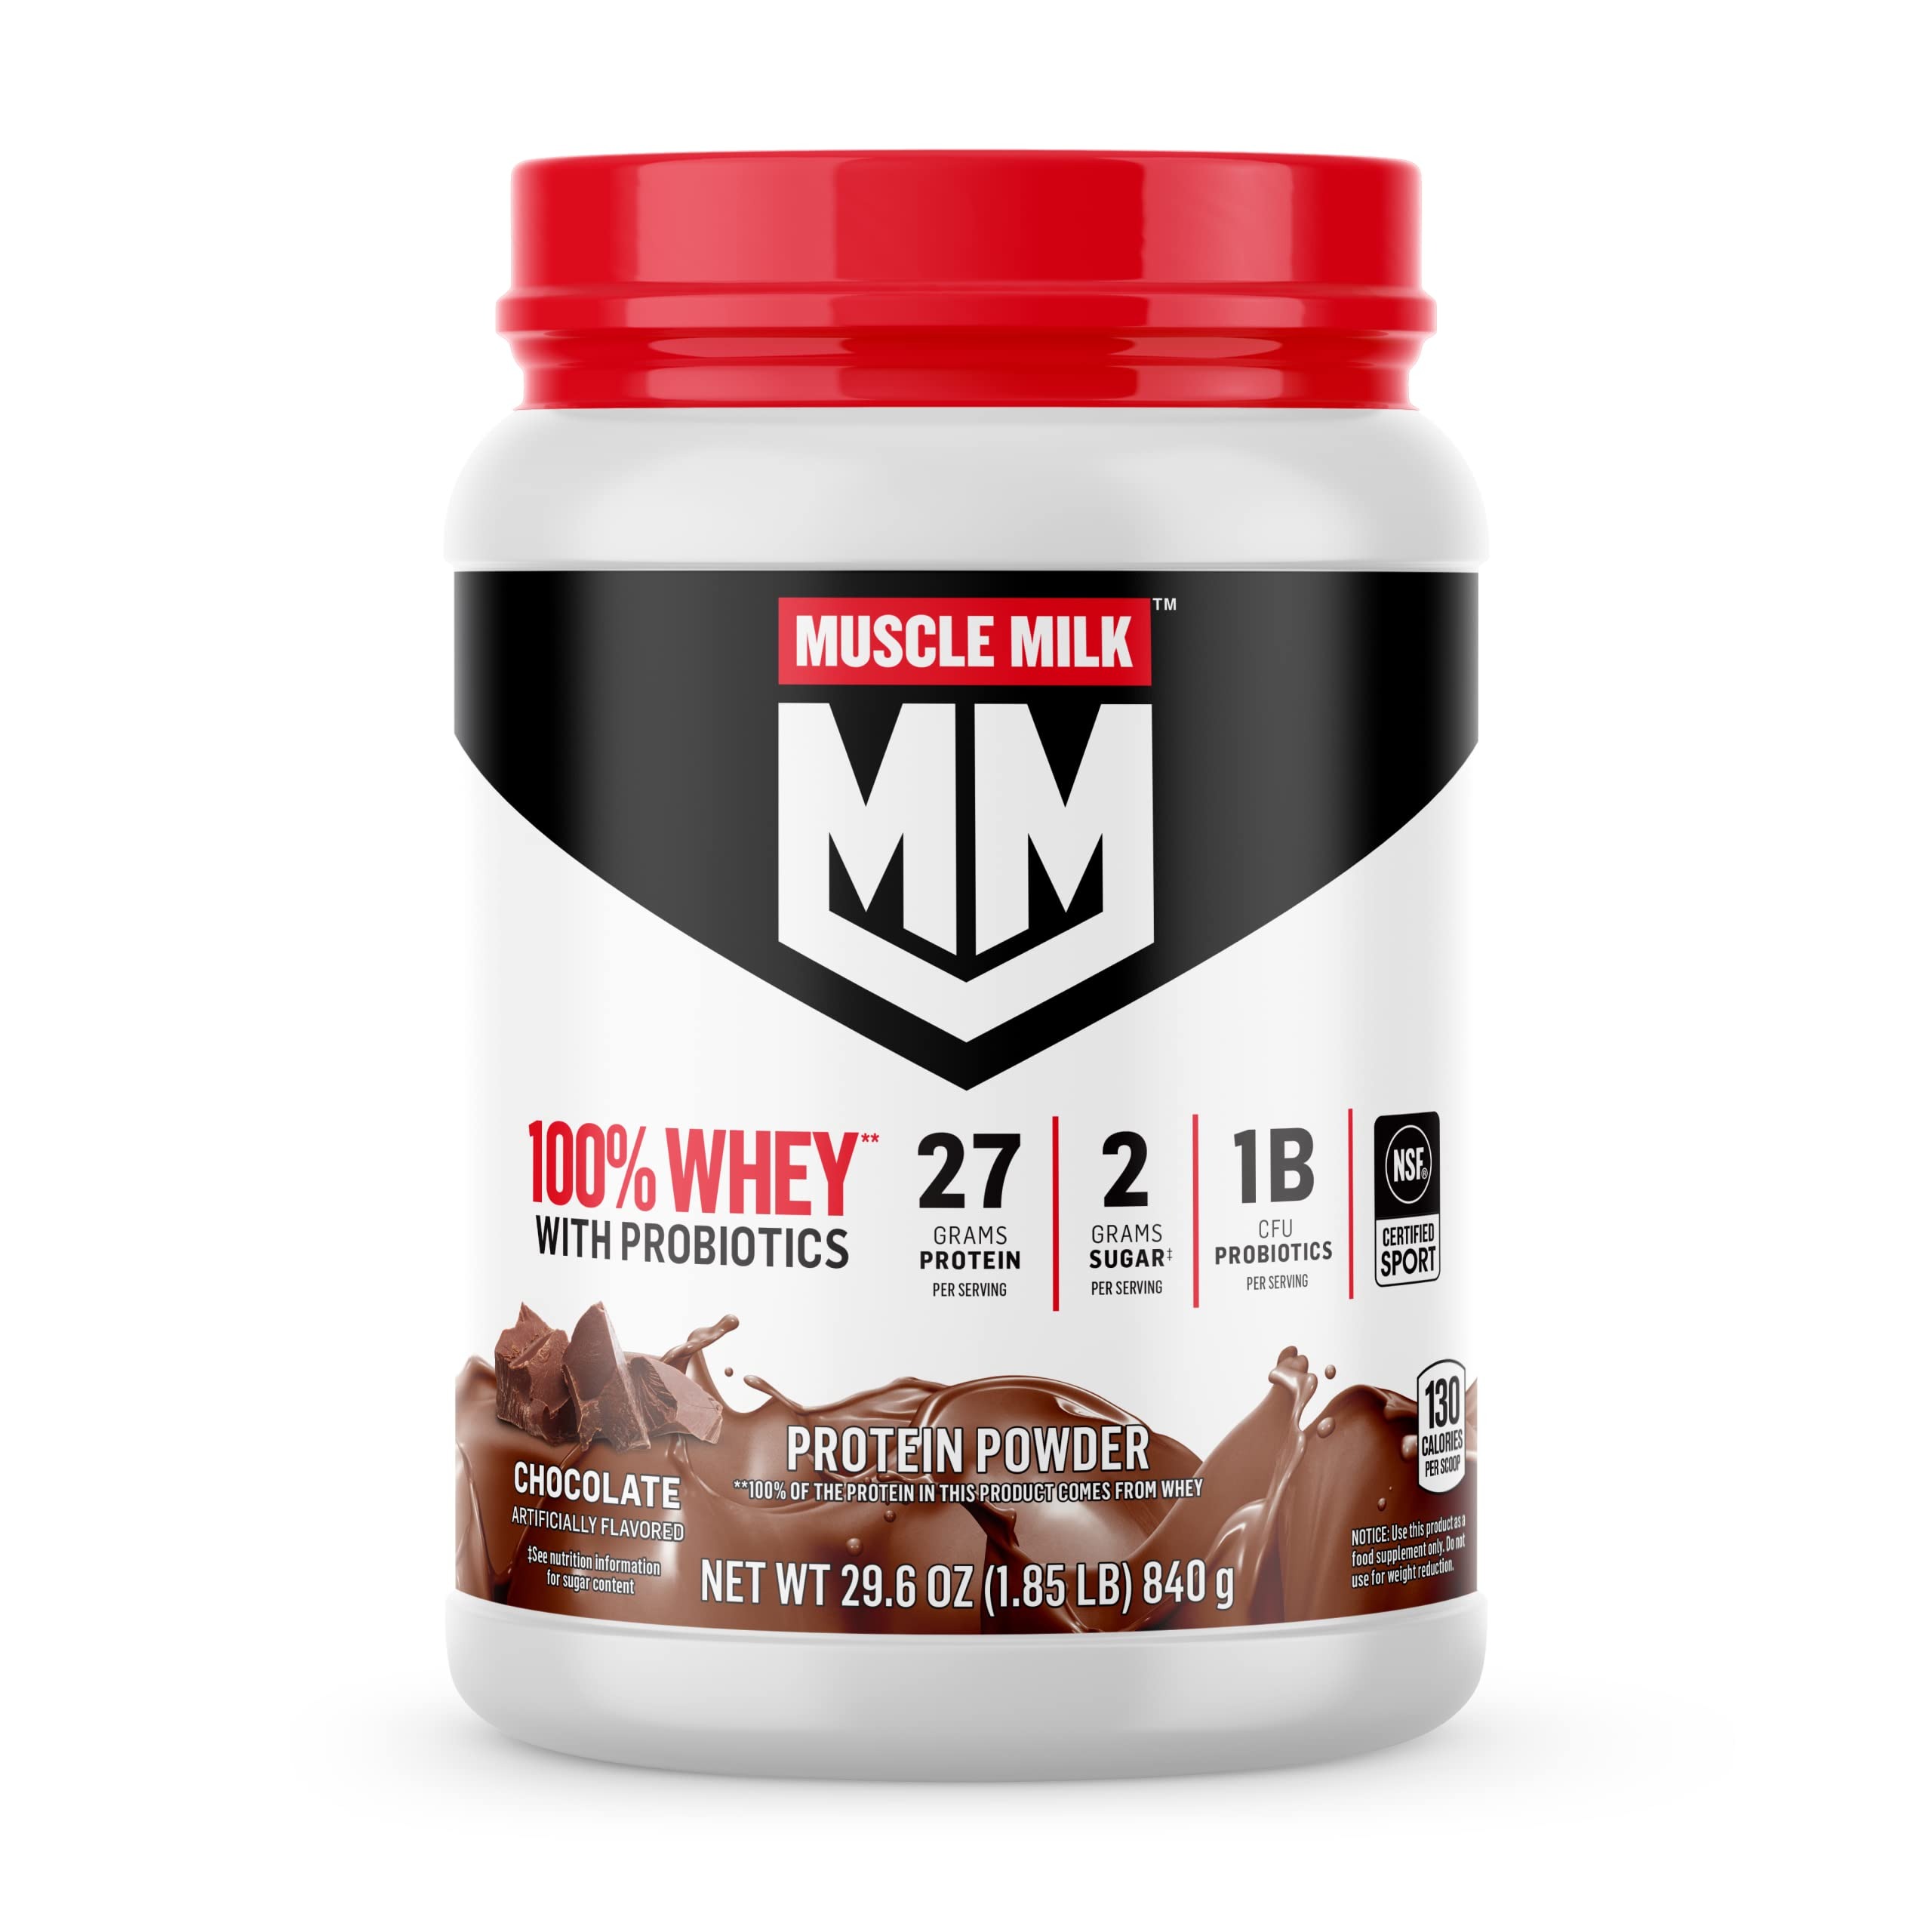
Item Name: Muscle Milk 100% Whey With Probiotics Protein Powder, Chocolate, 1.85 Pound, 23 Servings, 27g Protein, 2g Sugar, 1B CFU Probiotics, Low in Fat, NSF Certified for Sport, Packaging May Vary
Bullet Point 1: Contains (1) 1.85 pound cannister (about 23 servings) of Muscle Milk 100% Whey with Probiotics Protein Powder. Packaging may vary. Shaker bottle sold separately.
Bullet Point 2: HELPS SATISFY HUNGER AND BUILD MUSCLE – Muscle Milk 100% Whey with Probiotics Protein Powder supplies your body with high quality protein to support post-workout recovery and muscle growth. Try taking it to-go in a shaker bottle..
Bullet Point 3: KEY FEATURES – Based on 1 serving, Muscle Milk 100% Whey Protein Powder contains 27g high-quality 100% whey protein, 2g sugar, and 1 billion CFUs of probiotics. It’s also low in fat and rBST free.
Bullet Point 4: VERSATILE AND EASY-TO-MIX – Muscle Milk 100% Whey with Probiotics Protein Powder dissolves easily in water; just mix 1 scoop into 6-8 fluid ounces of water using a shaker bottle. Shaker bottle sold separately.
Bullet Point 5: SCIENCE BEHIND PROTEIN – Provides a blend of high-quality whey protein isolate and concentrate to help increase amino acid levels. These essential amino acids play a role in muscle growth and maintenance of muscle mass.
Bullet Point 6: TESTED FOR BANNED SUBSTANCES – Muscle Milk Protein Powders are NSF Certified for Sport. NSF screens for more than 270 substances banned by most major athletic organizations.
Bullet Point 7: Muscle Milk 100% Whey With Probiotics Protein Powder, Chocolate, 1.85 Pound, 23 Servings, 27g Protein, 2g Sugar, 1B CFU Probiotics, Low in Fat, NSF Certified for Sport, Energizing Snack, Workout Recovery, Packaging May Vary
Value: 29.6
Unit: Ounce

Price: 31.17